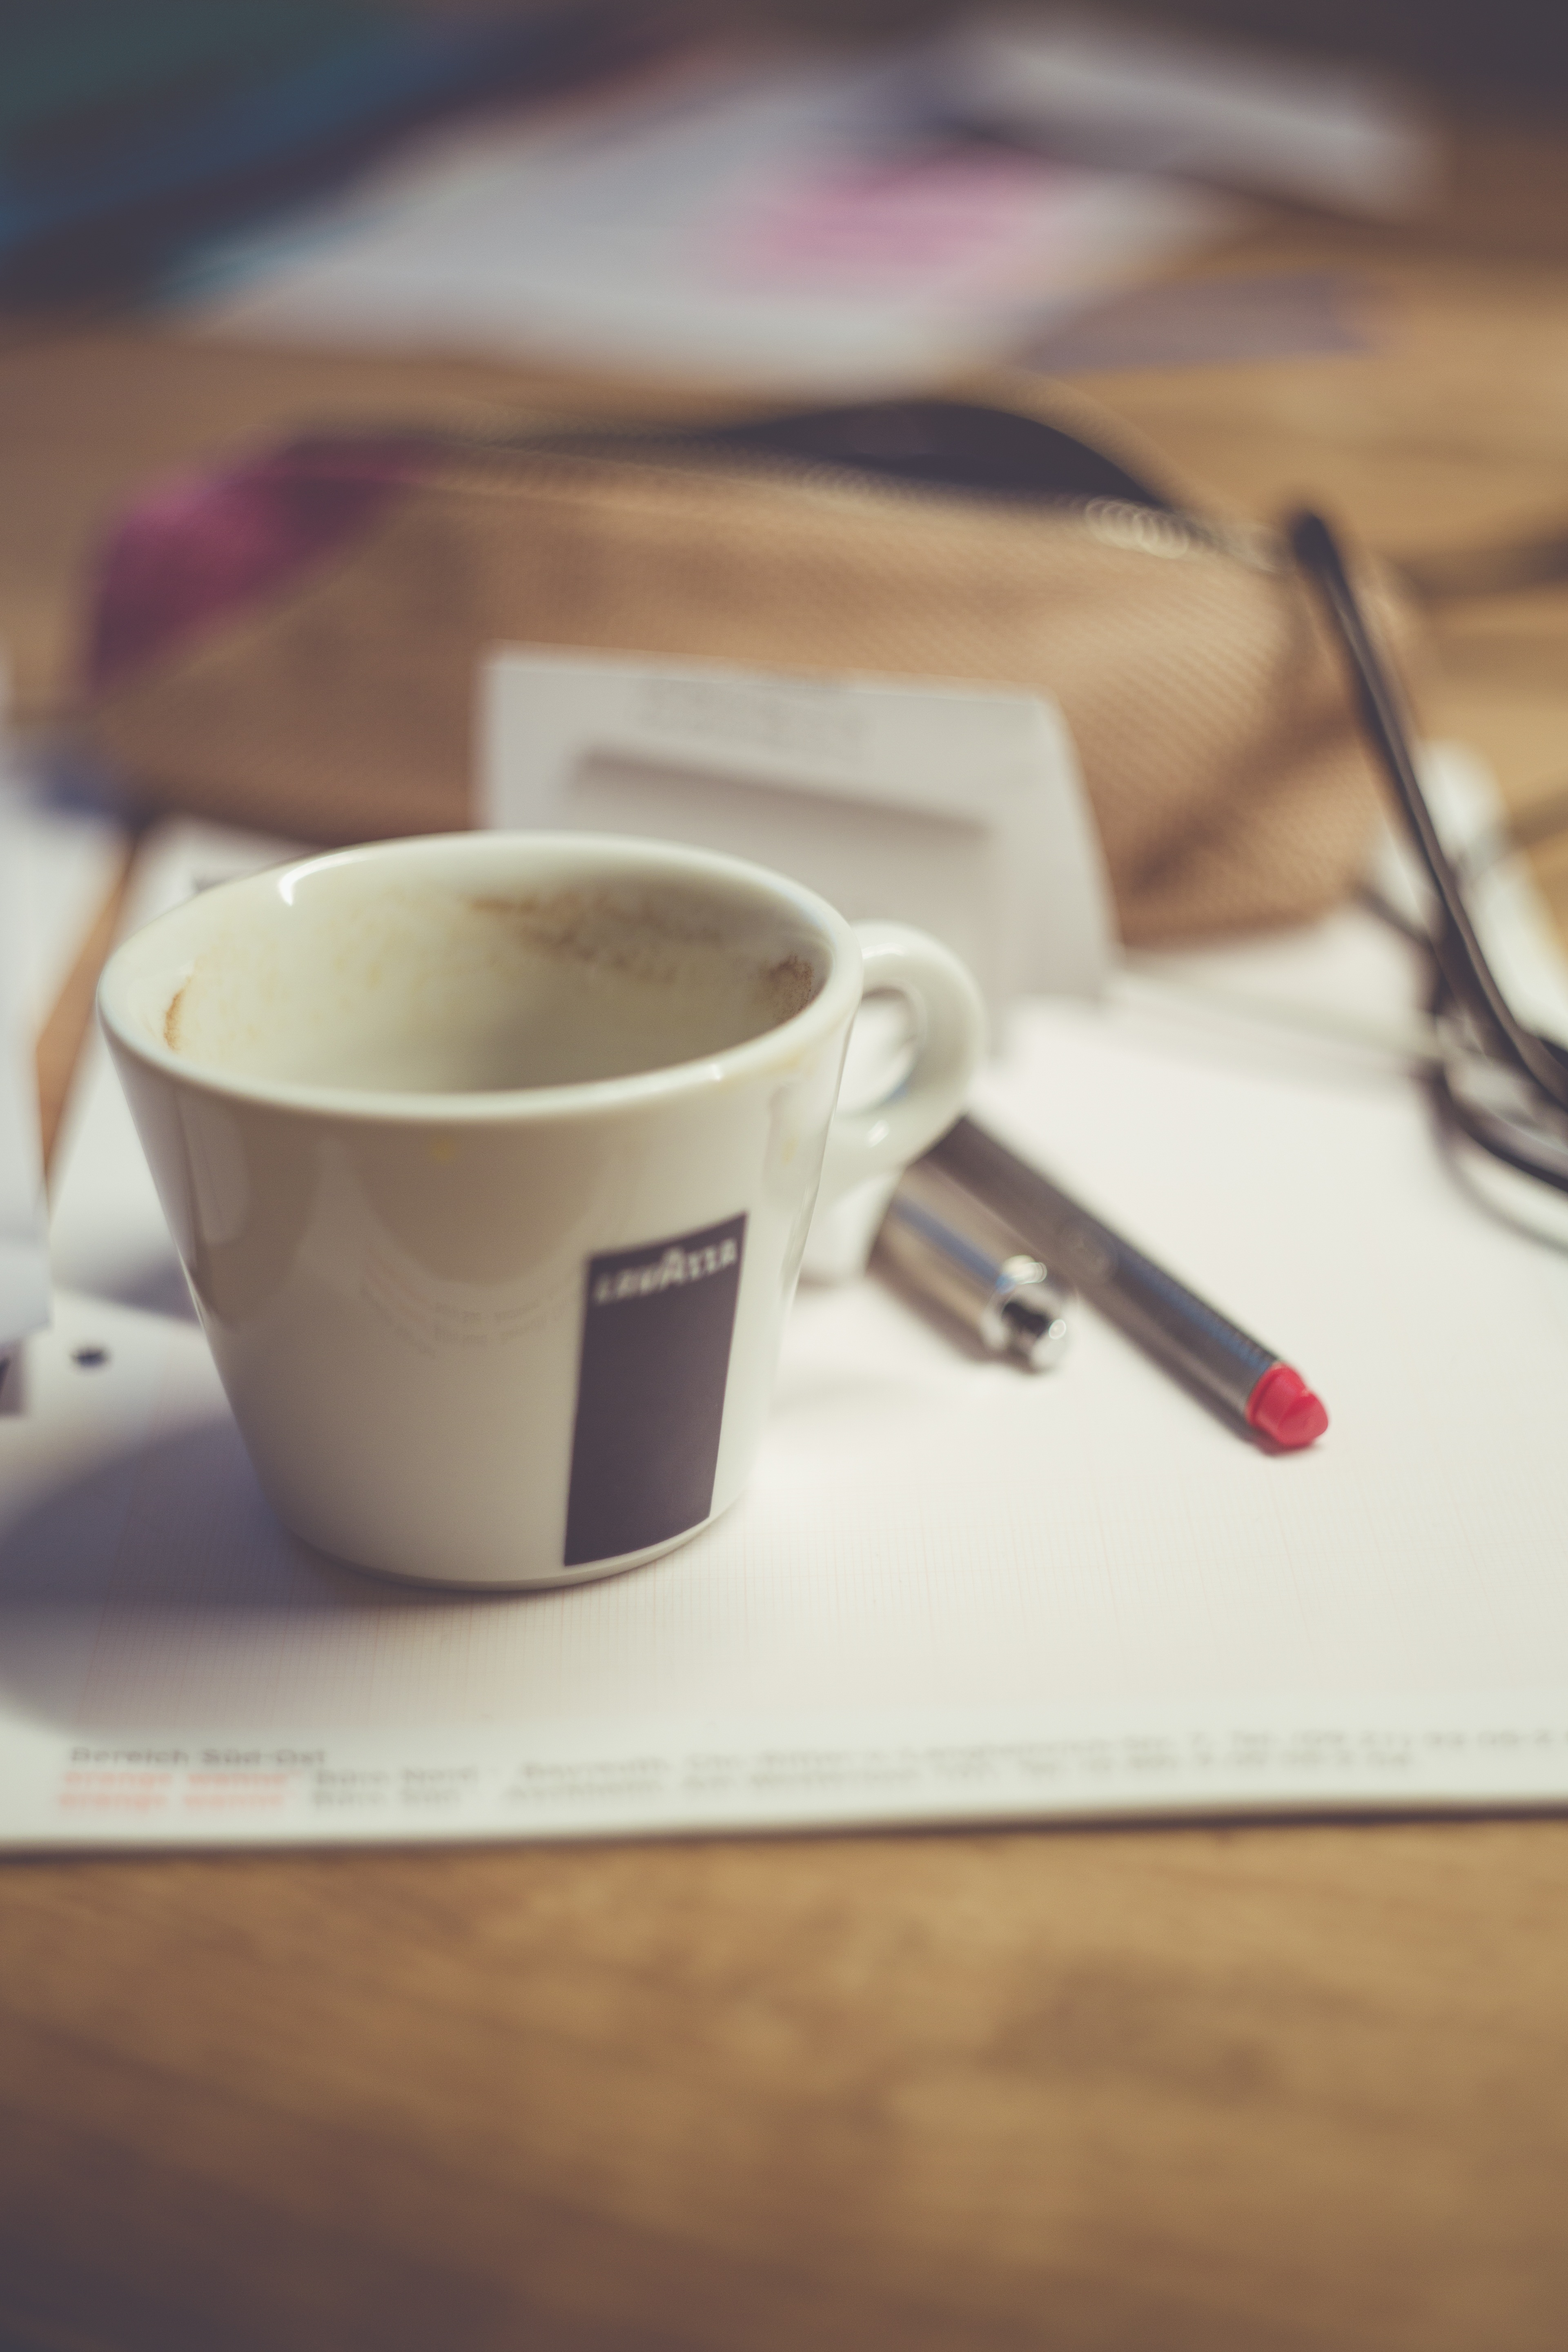
laptop, notebook, computer, mac, work, apple, coffee, keyboard, technology, pen, cable, meeting, cup, office, memory, drink, espresso, coffee cup, note, hipster, home office, caffeine, macbook air, headphones, marker, style, minimal, mirroring, workplace, flavor, pencil cases, ext, minialistisch